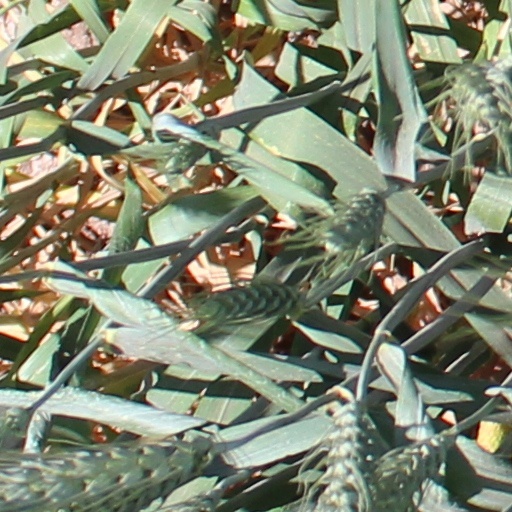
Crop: wheat